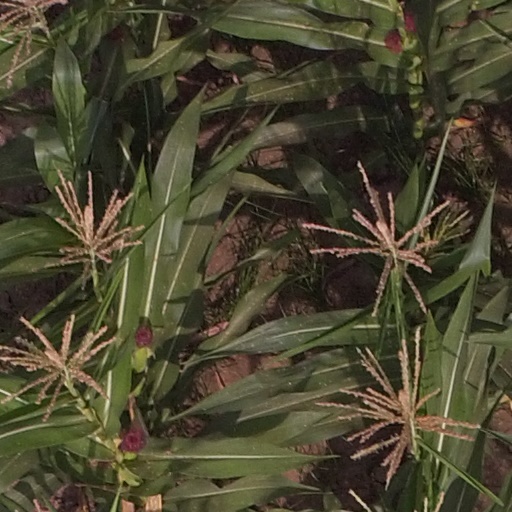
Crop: maize; corn